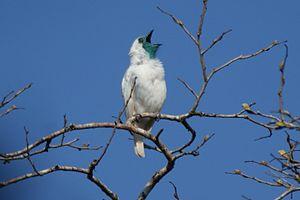
Le parc national d'Iguazú est un parc national d'Argentine, et s'étend sur plus de 67 620 hectares. Il se trouve à l'extrémité nord-est du pays, au nord de la province de Misiones.